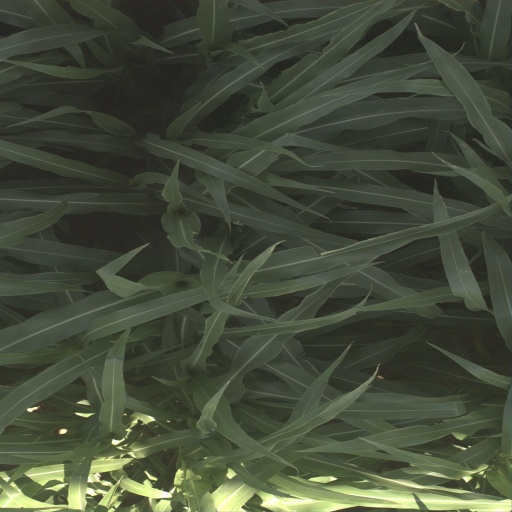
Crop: sorghum